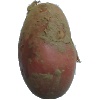
Label: red_potato